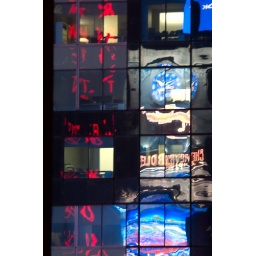
Lights from various Times Square signs are reflected in the windows of a skyscraper.